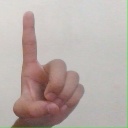
अक्षर: ड